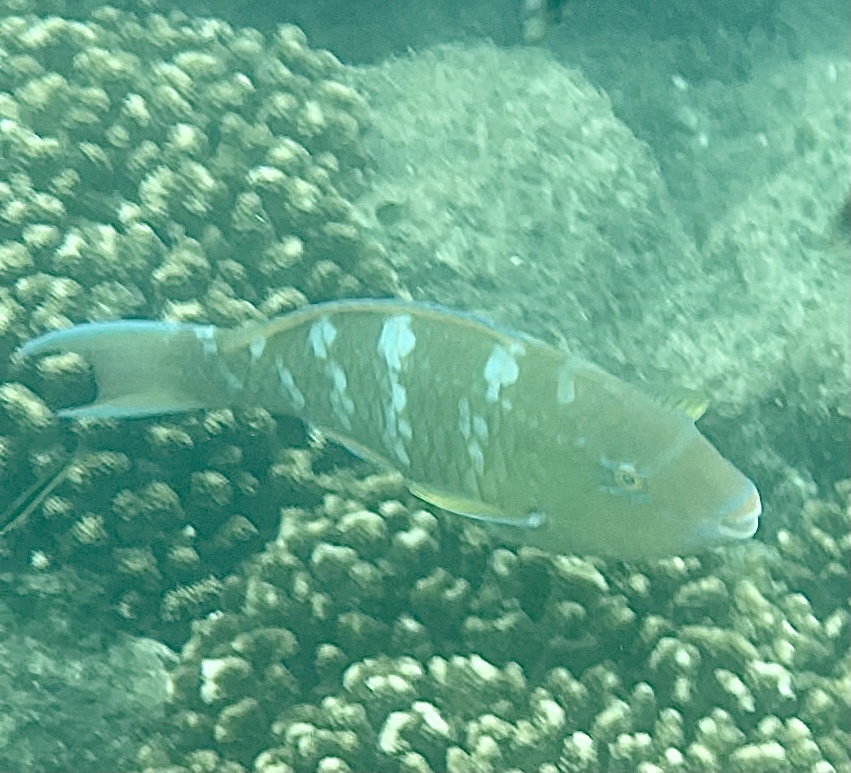
Scarus ghobban (Blue-barred Parrotfish)